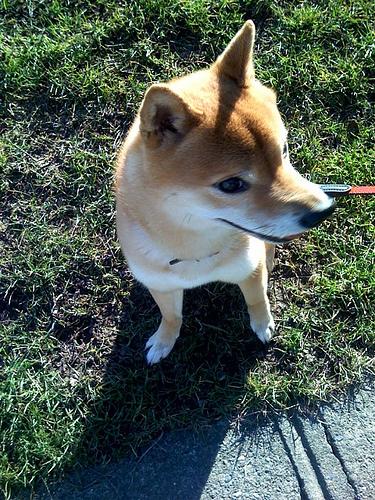
Breed: shiba inu